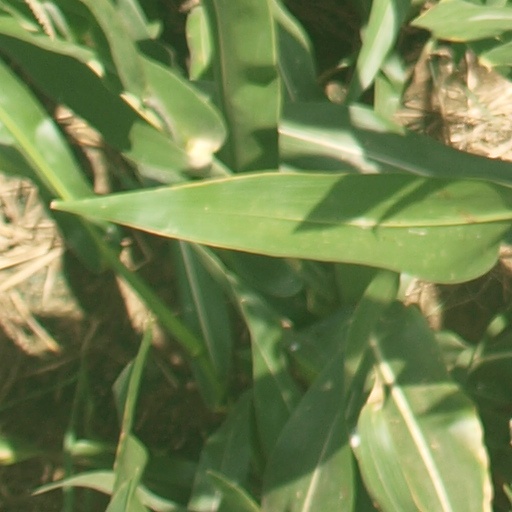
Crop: maize; corn